Mannargudi

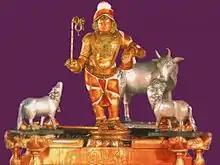
Srividhya Rajagopalaswamy of Mannargudi with cows

The word "Mannargudi" is derived from the Tamil word "Mannar" referring to Vishnu and "gudi" referring to a place, meaning the "Place of Vishnu". The town was also called "Mannarkovil" or "Rajamannarkoil" after the Rajagopalaswamy temple. The town is locally referred as "Mannai". Hindus refer the place as "Dakshina Dwarka", meaning Southern Dwarka. The town was known during the period of Nayaks for the tall compound wall around the Rajagopalaswamy temple, leading to the adage "Mannargudi Mathil Azhagu", (meaning "the walls of Mannargudi are beautiful"). The town is also called "Koil mattrum Madil Nagaram" referring to the compound wall around the temple.